Rose Fortune

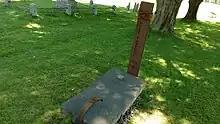
Rose Fortune's memorial marker in Garrison Cemetery

In her later years, she had severe rheumatism and lived near the Union Bank. Rose Fortune died in Nova Scotia on February 20, 1864 at around the age of 90. Her funeral was held at St. Luke's, Church of England, Annapolis Royal. She was buried at Garrison Cemetery in Fort Anne in an unmarked location. A monument was created to commemorate her and installed in the cemetery on Canada Day in 2017. Created by sculptor Brad Hall, it uses a stylized wheelbarrow made of iron and stone to evoke her work and the business she founded on the waterfront. The wheelbarrow forms a memorial bench.